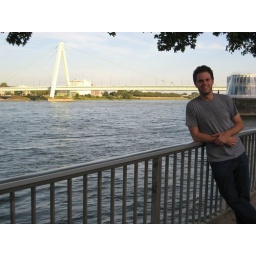
Cool bridge in Cologne over Rhine river